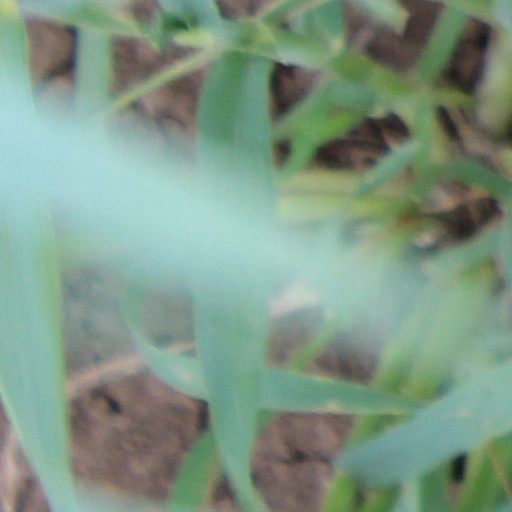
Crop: wheat